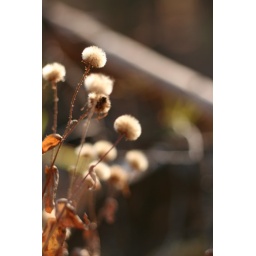
A Plant on Trail 137 near Battle ship rock (Jemez Speings NM)